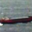
Label: ship